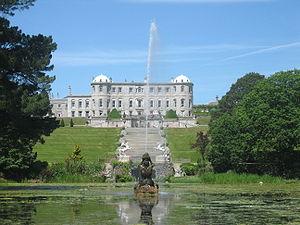
La propriété Powerscourt, située près d'Enniskerry dans le comté de Wicklow en Irlande, est une vaste propriété de campagne composée d'une demeure de style palladien et de jardins occupant 19 hectares. La demeure, à l'origine château du XIIIᵉ siècle, a été en grande partie modifiée entre 1731 et 1741 par l'architecte allemand Richard Cassels. Un incendie l'a ravagé en 1974 avant qu'elle soit rénovée en 1996. La propriété est actuellement possédée par la famille Slazenger et constitue une attraction touristique populaire, incluant un parcours de golf, la manufacture textile d'Avoca Handweavers et un hôtel de luxe. La cascade Powerscourt, la plus haute de l'île, est également située sur la propriété.